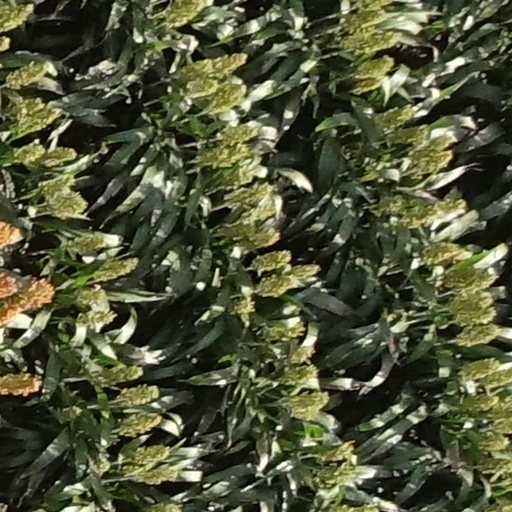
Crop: sorghum